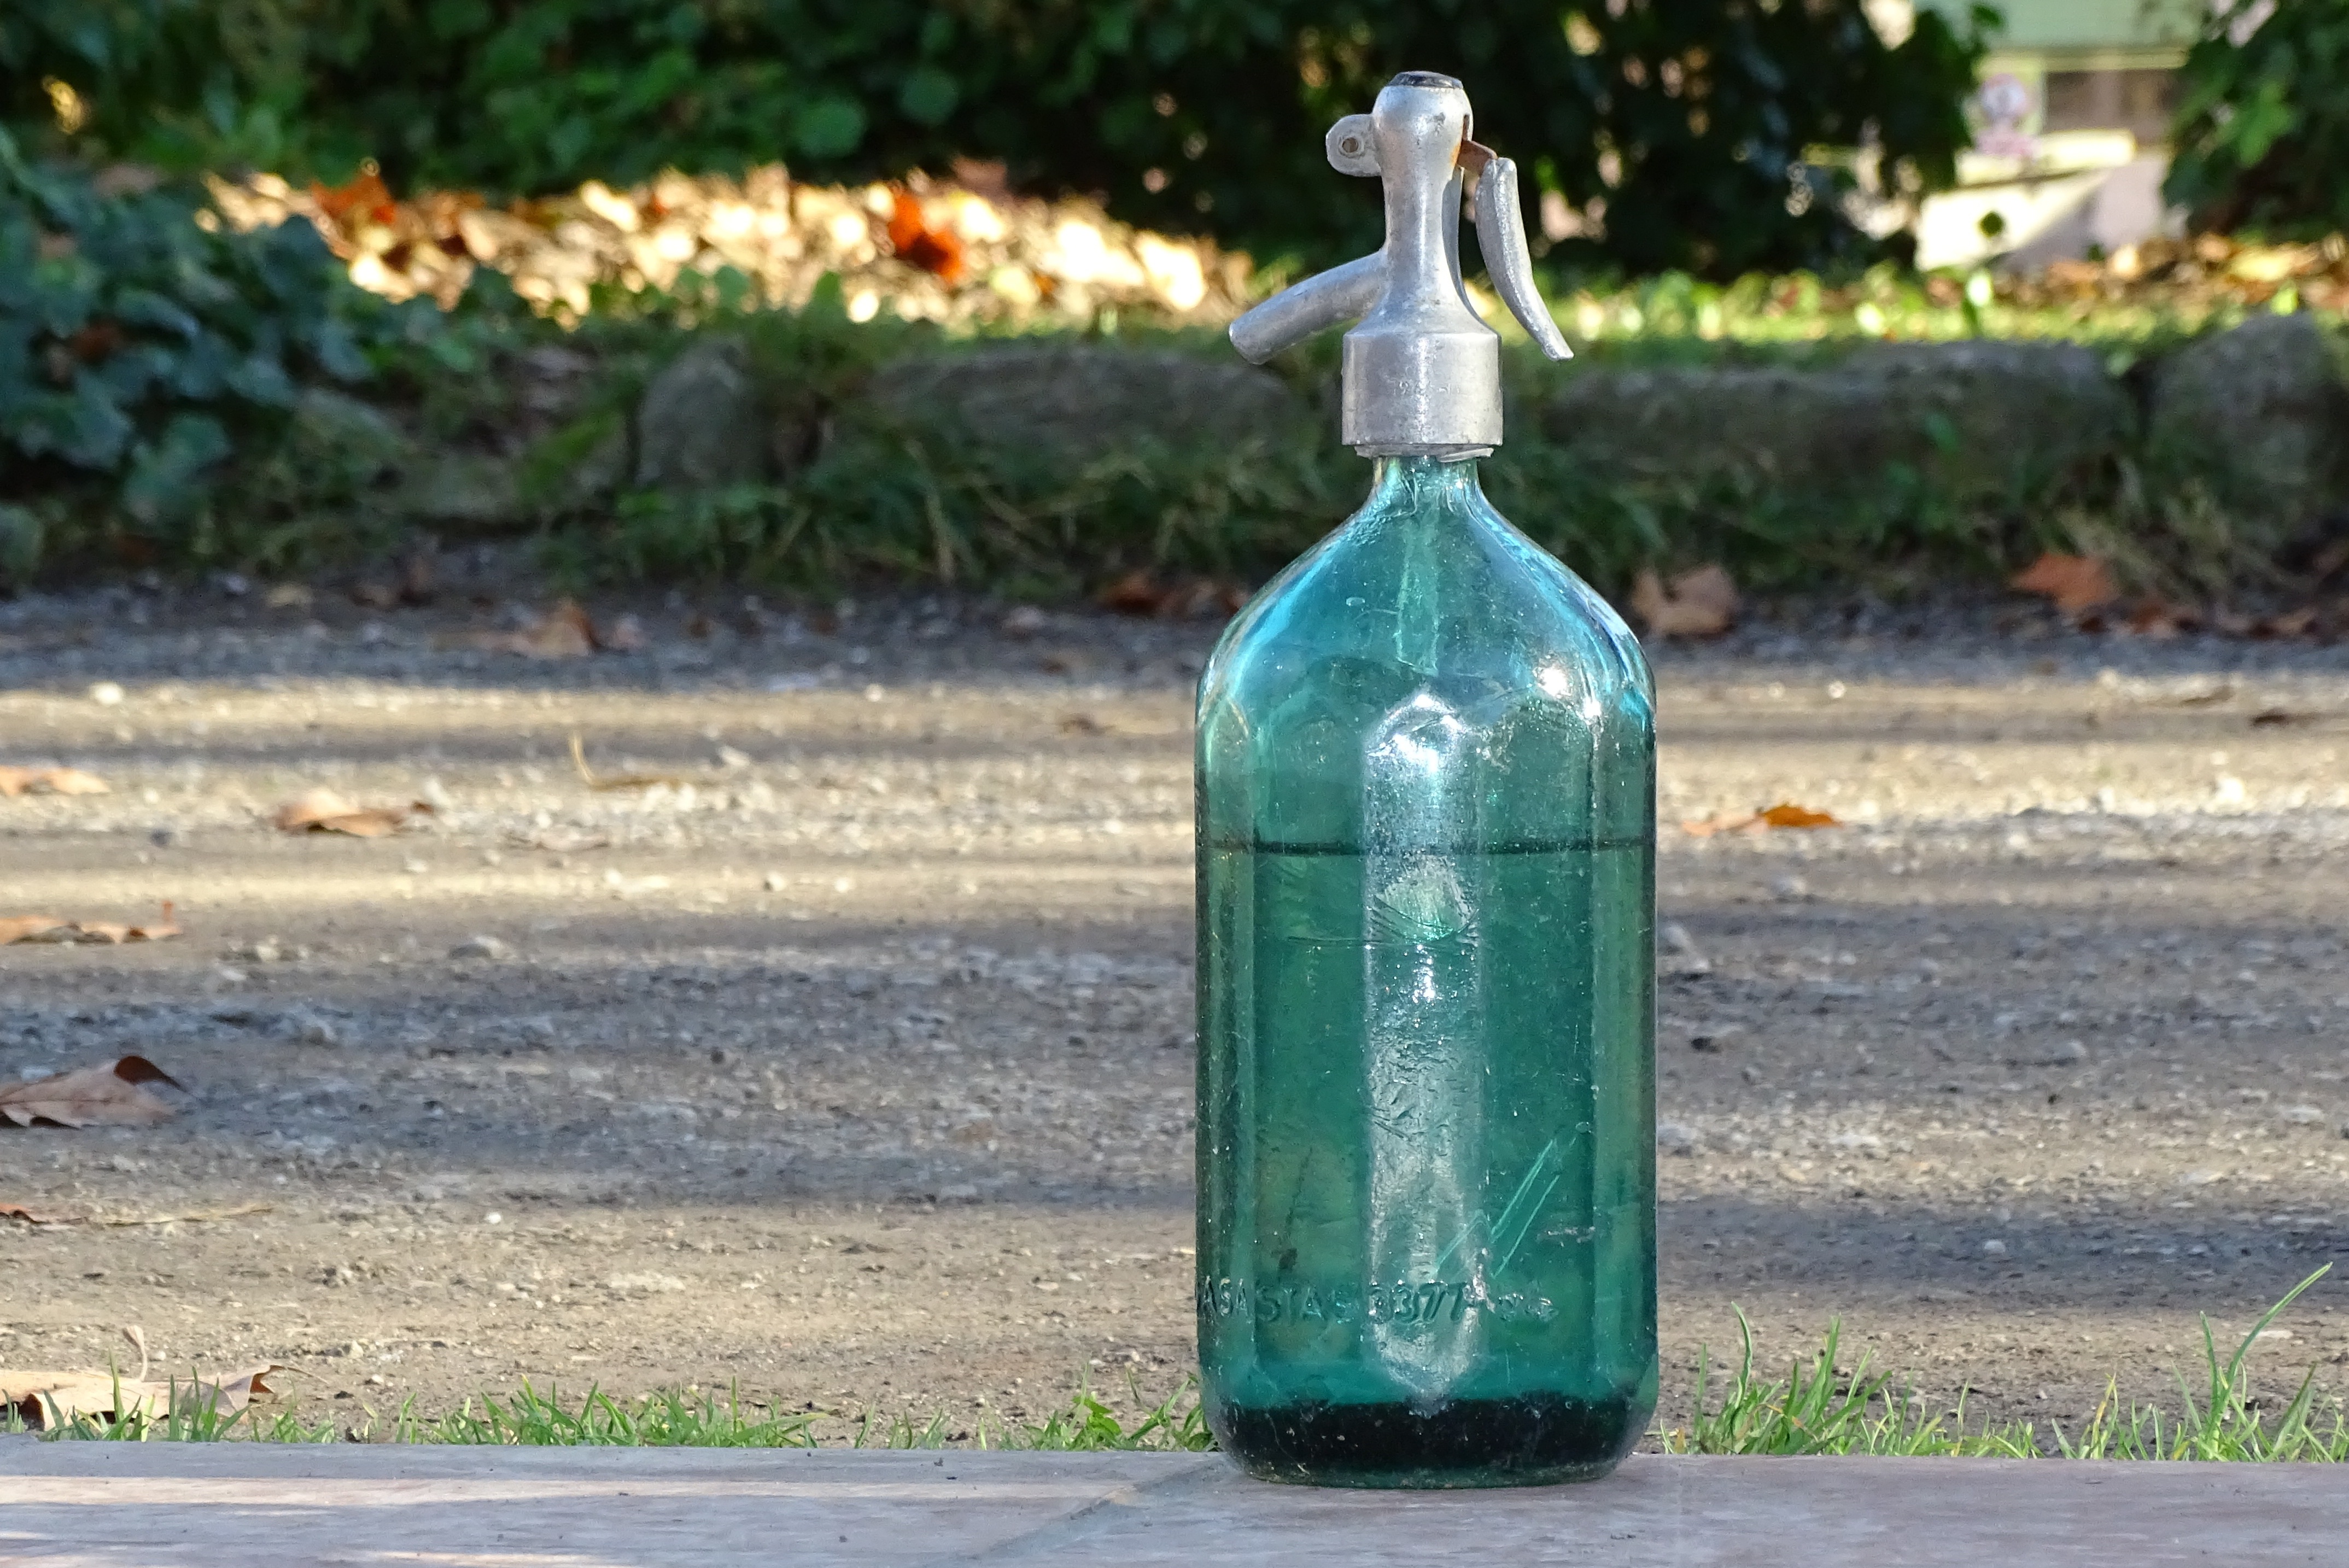
water, glass, green, drink, bottle, tableware, glass bottle, soda, refreshing, soft drink, siphon, drinkware, carbonic